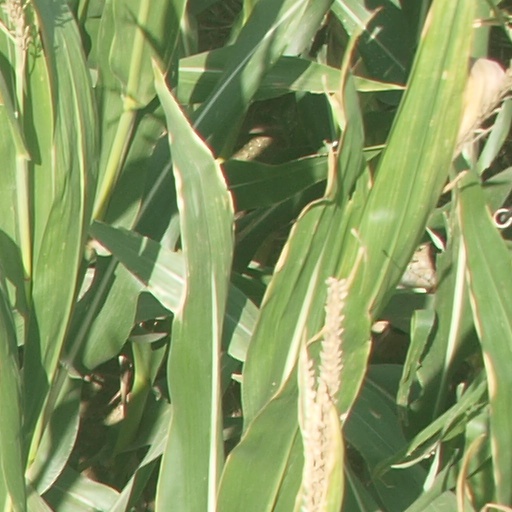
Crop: maize; corn